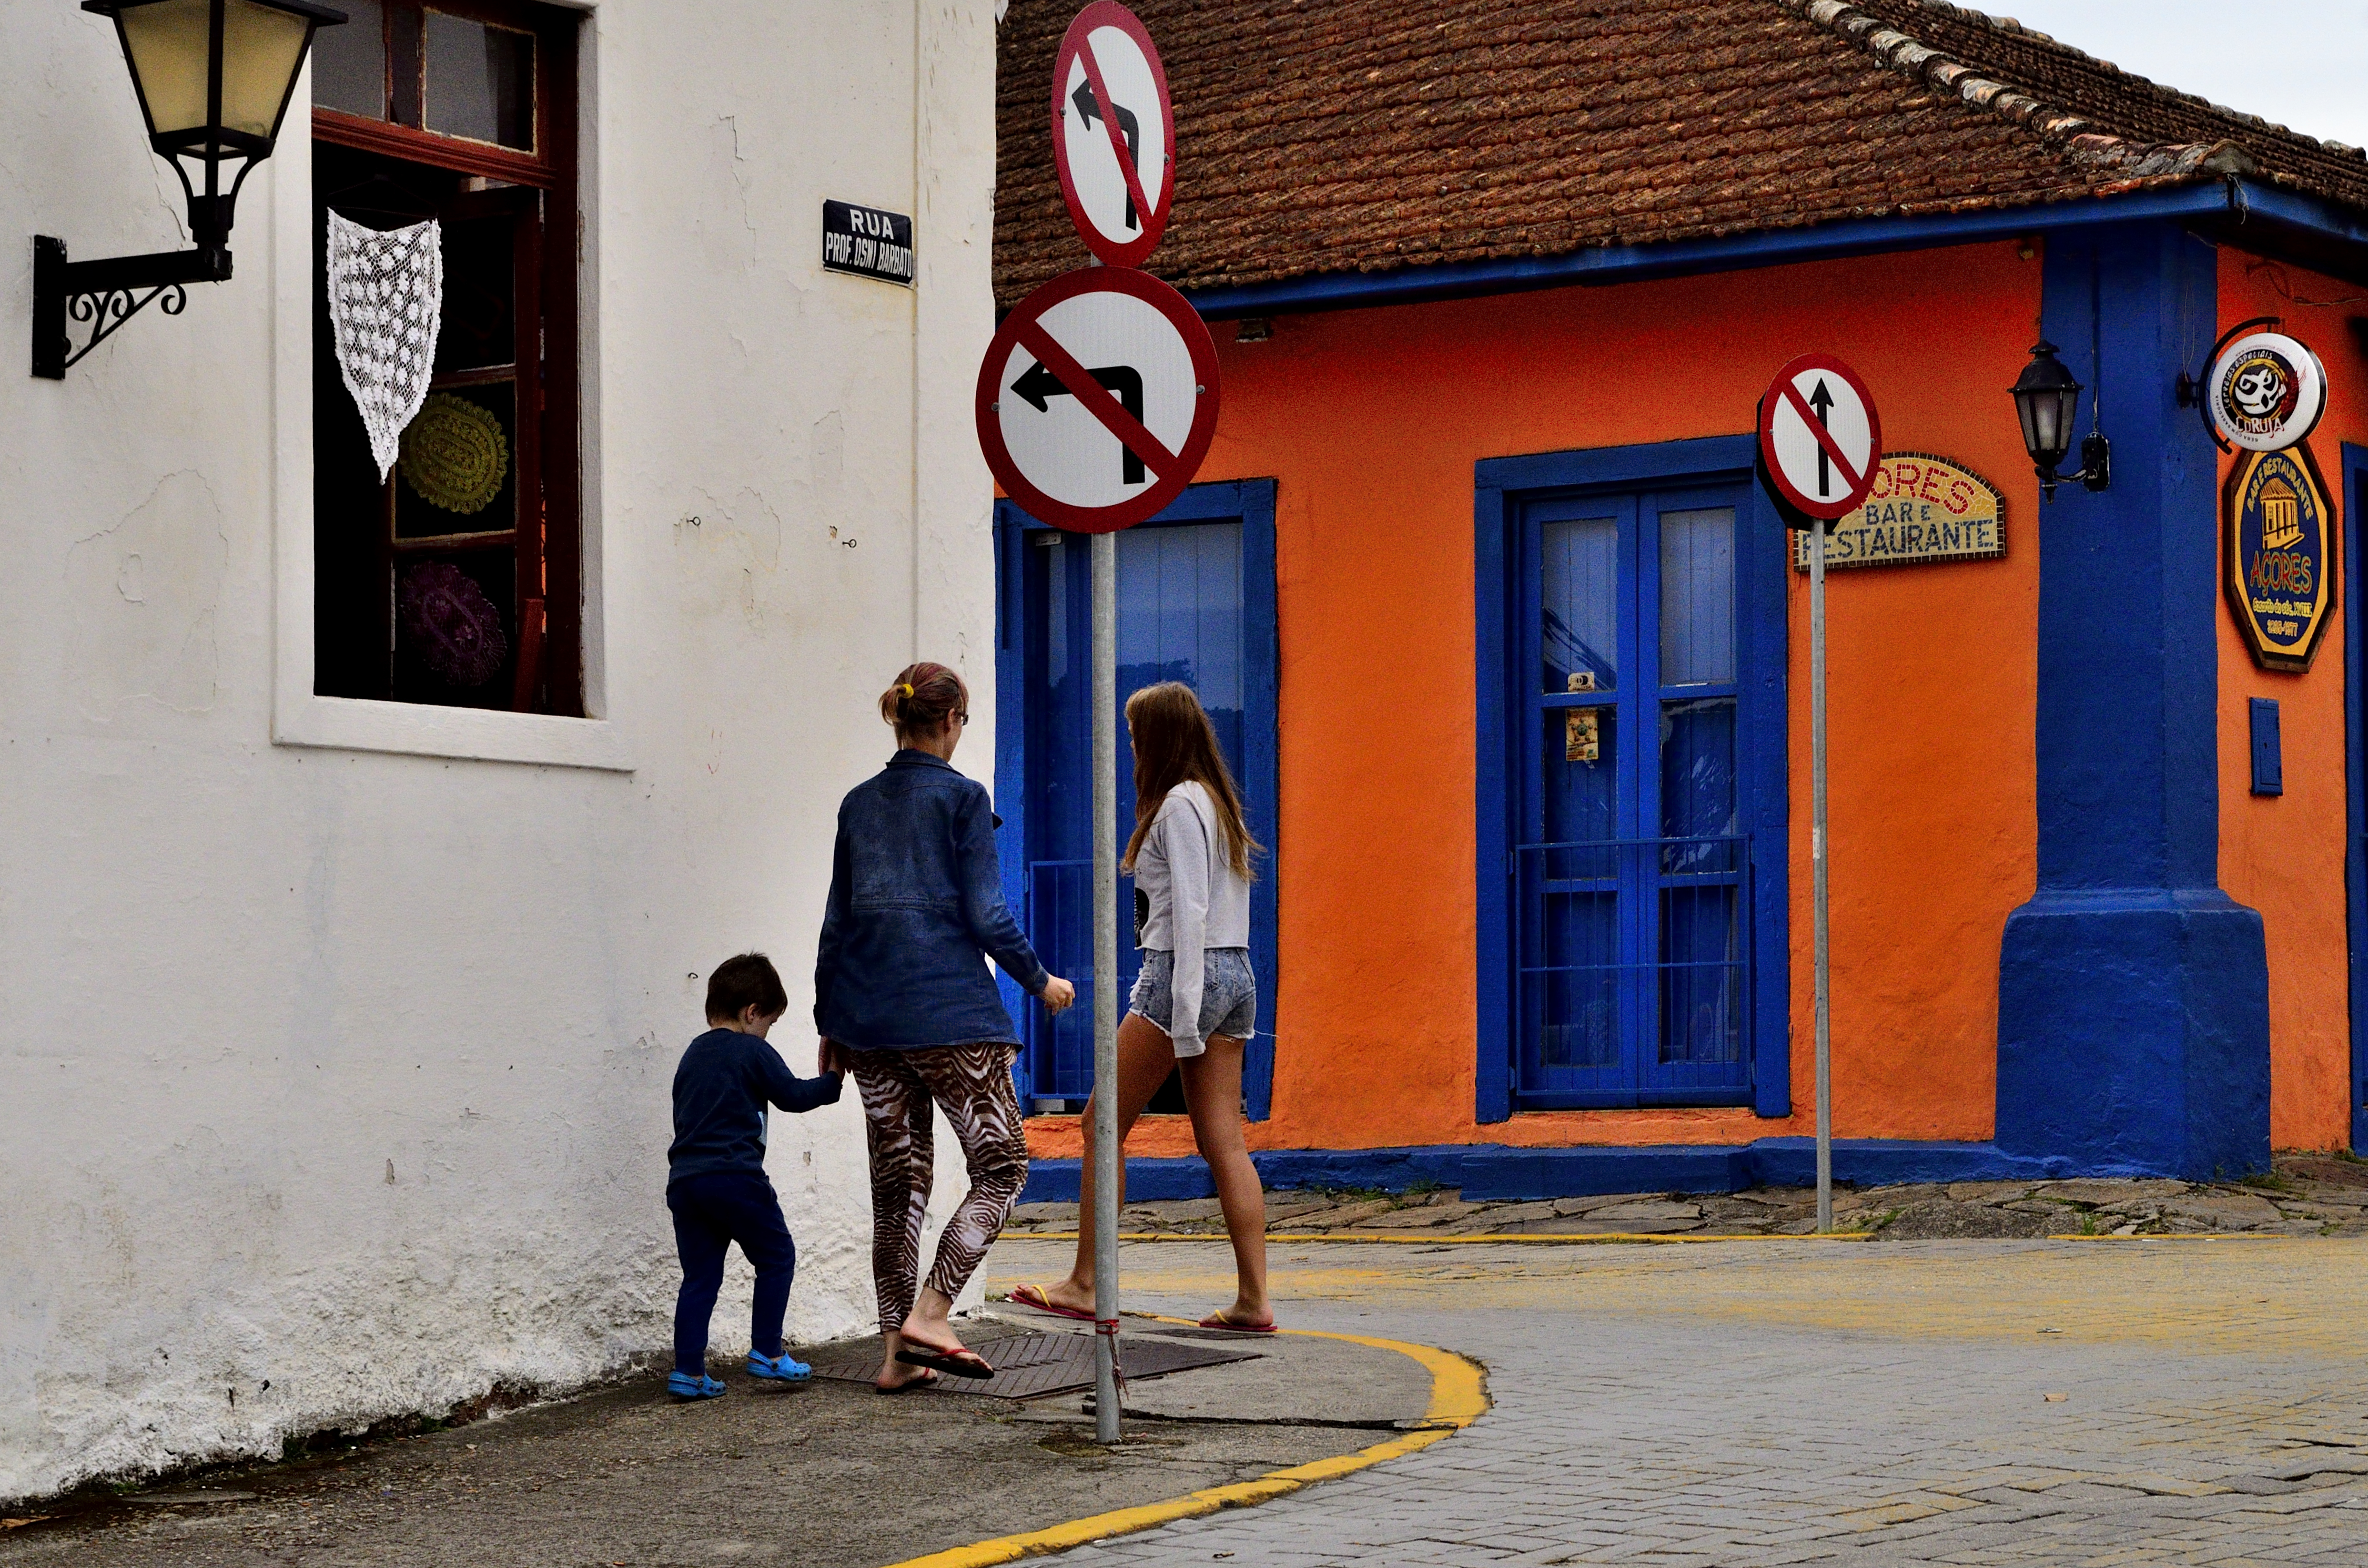
road, street, color, blue, art, brasil, florianopolis, santacatarina, santoantoniodelisboa, urban area